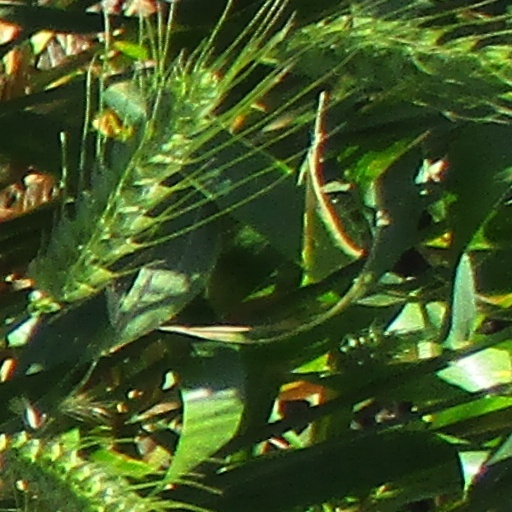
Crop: wheat